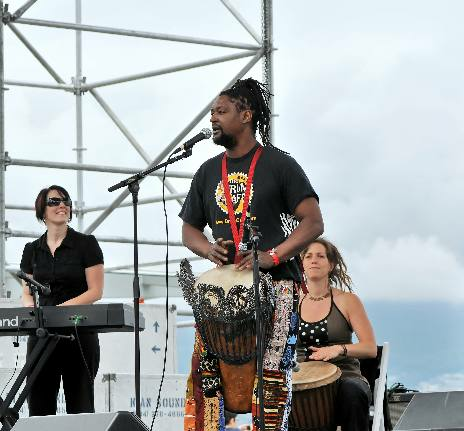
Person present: Yes